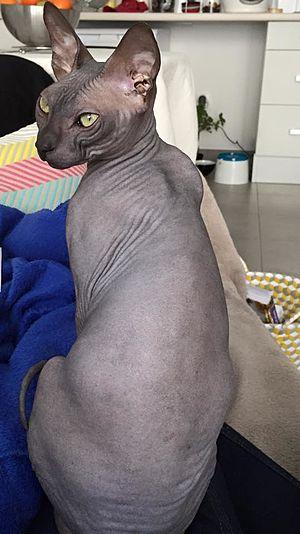
chat mâle donskoy
Le donskoy, aussi appelé Don sphynx et sphynx du Don, Don Hairless, étant originaire de Rostov-sur-le-Don, en Russie.